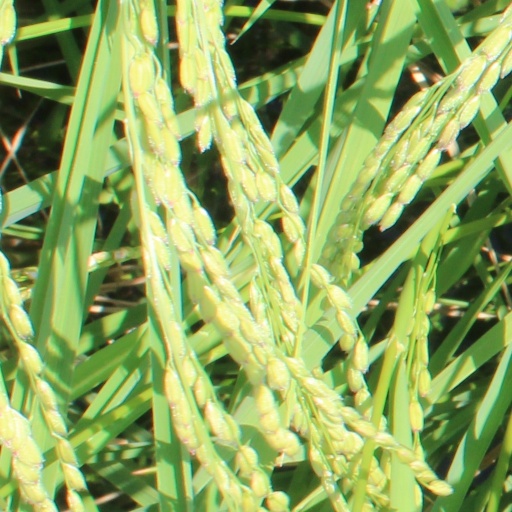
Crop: rice